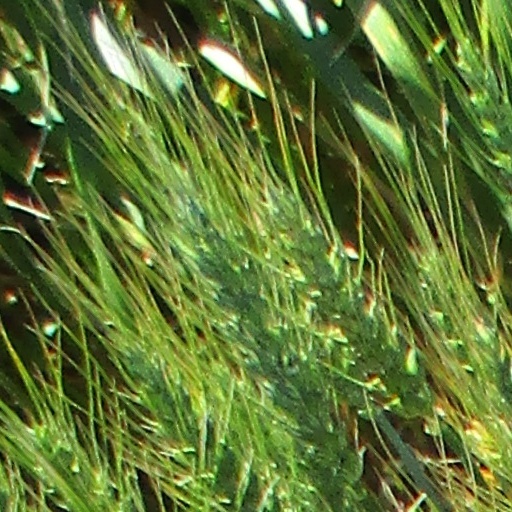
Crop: wheat